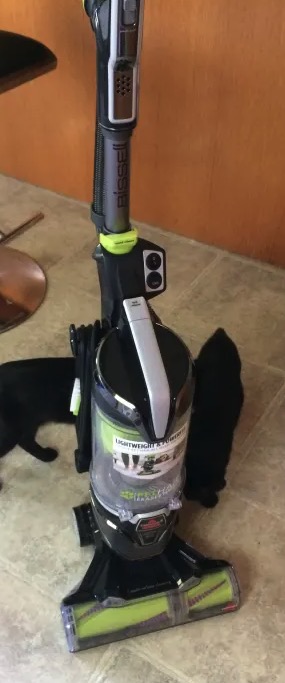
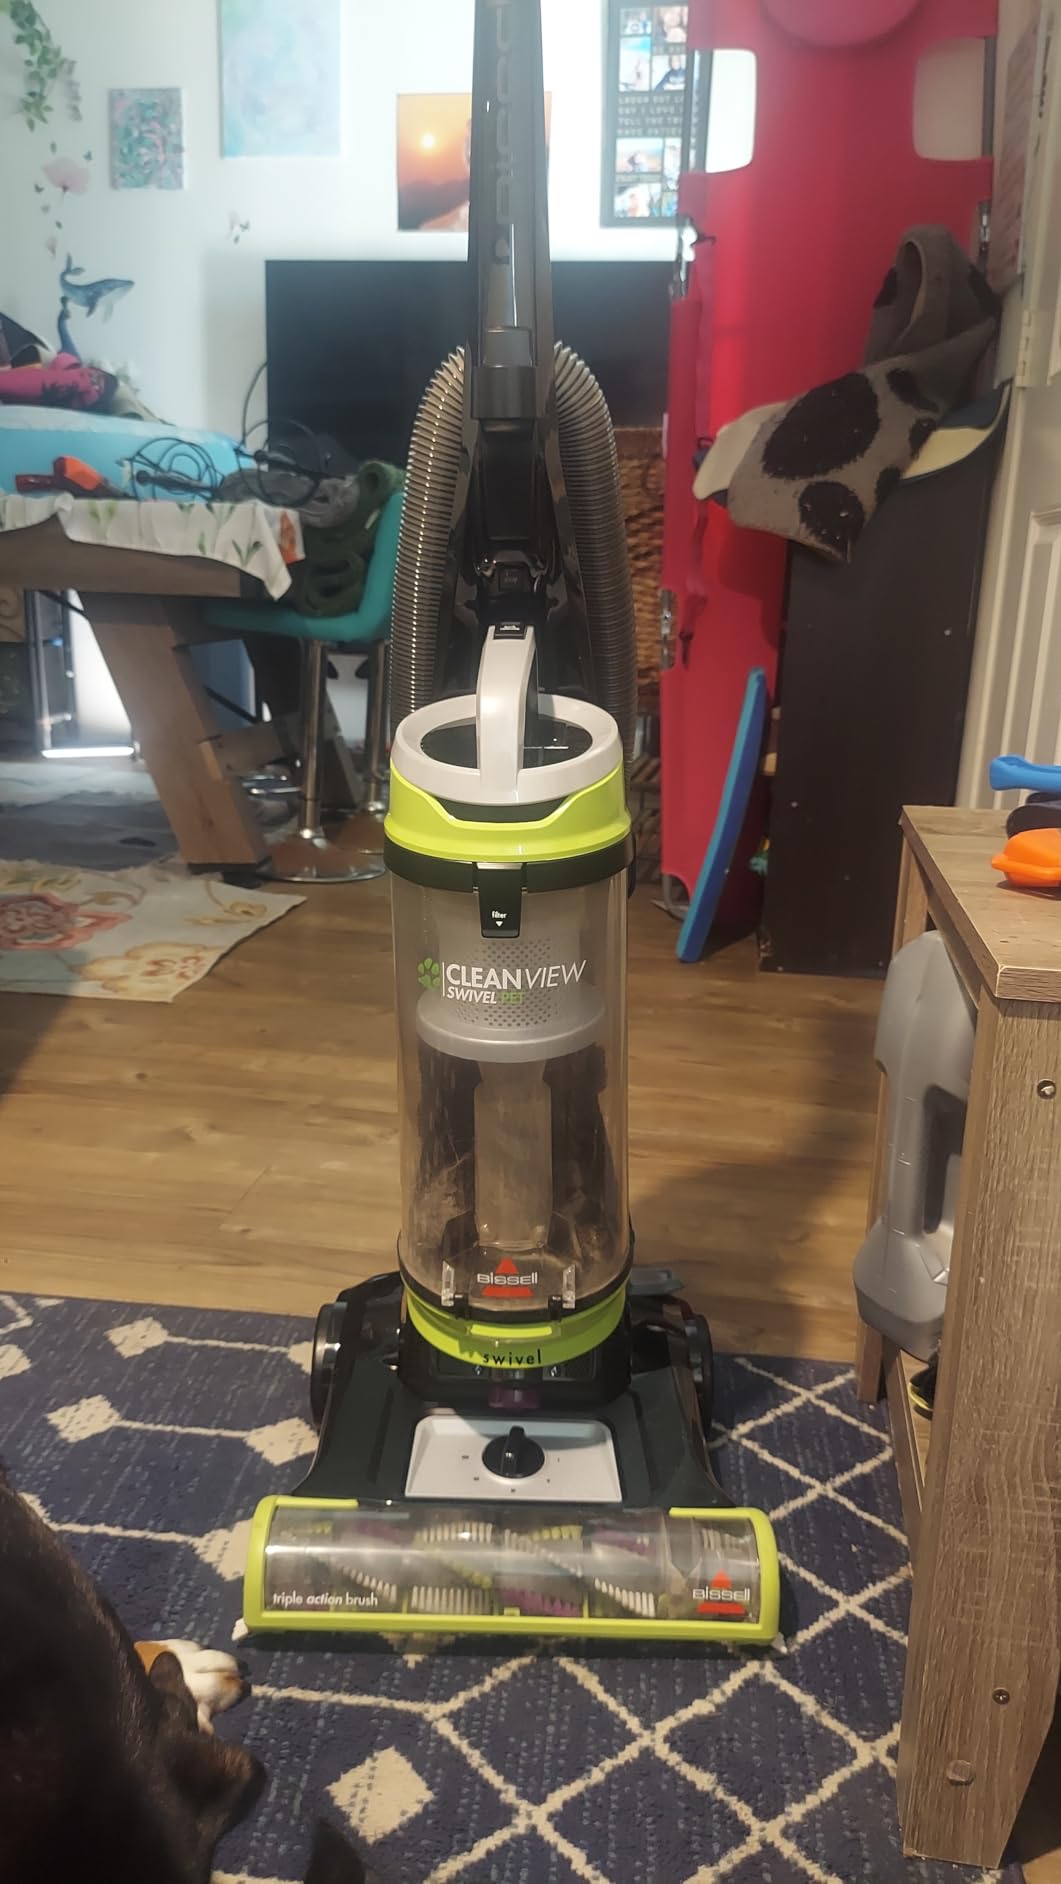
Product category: items_vacuum
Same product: no